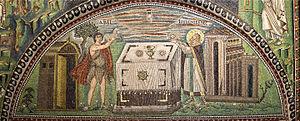
Sacrifices d'Abel et de Melchisedech, Basilique San Vitale, Ravenne, Emilie-Romagne, Italie
L'Épître aux Hébreux est un livre du Nouveau Testament rédigé en grec et intitulé « Πρὸς Ἑϐραίους ». Elle est censée s'adresser à des « Hébreux » mais l'identité de ces destinataires offre matière à discussion, si tant est qu'il s'agisse d'une véritable lettre. Là n'est pas son seul paradoxe.